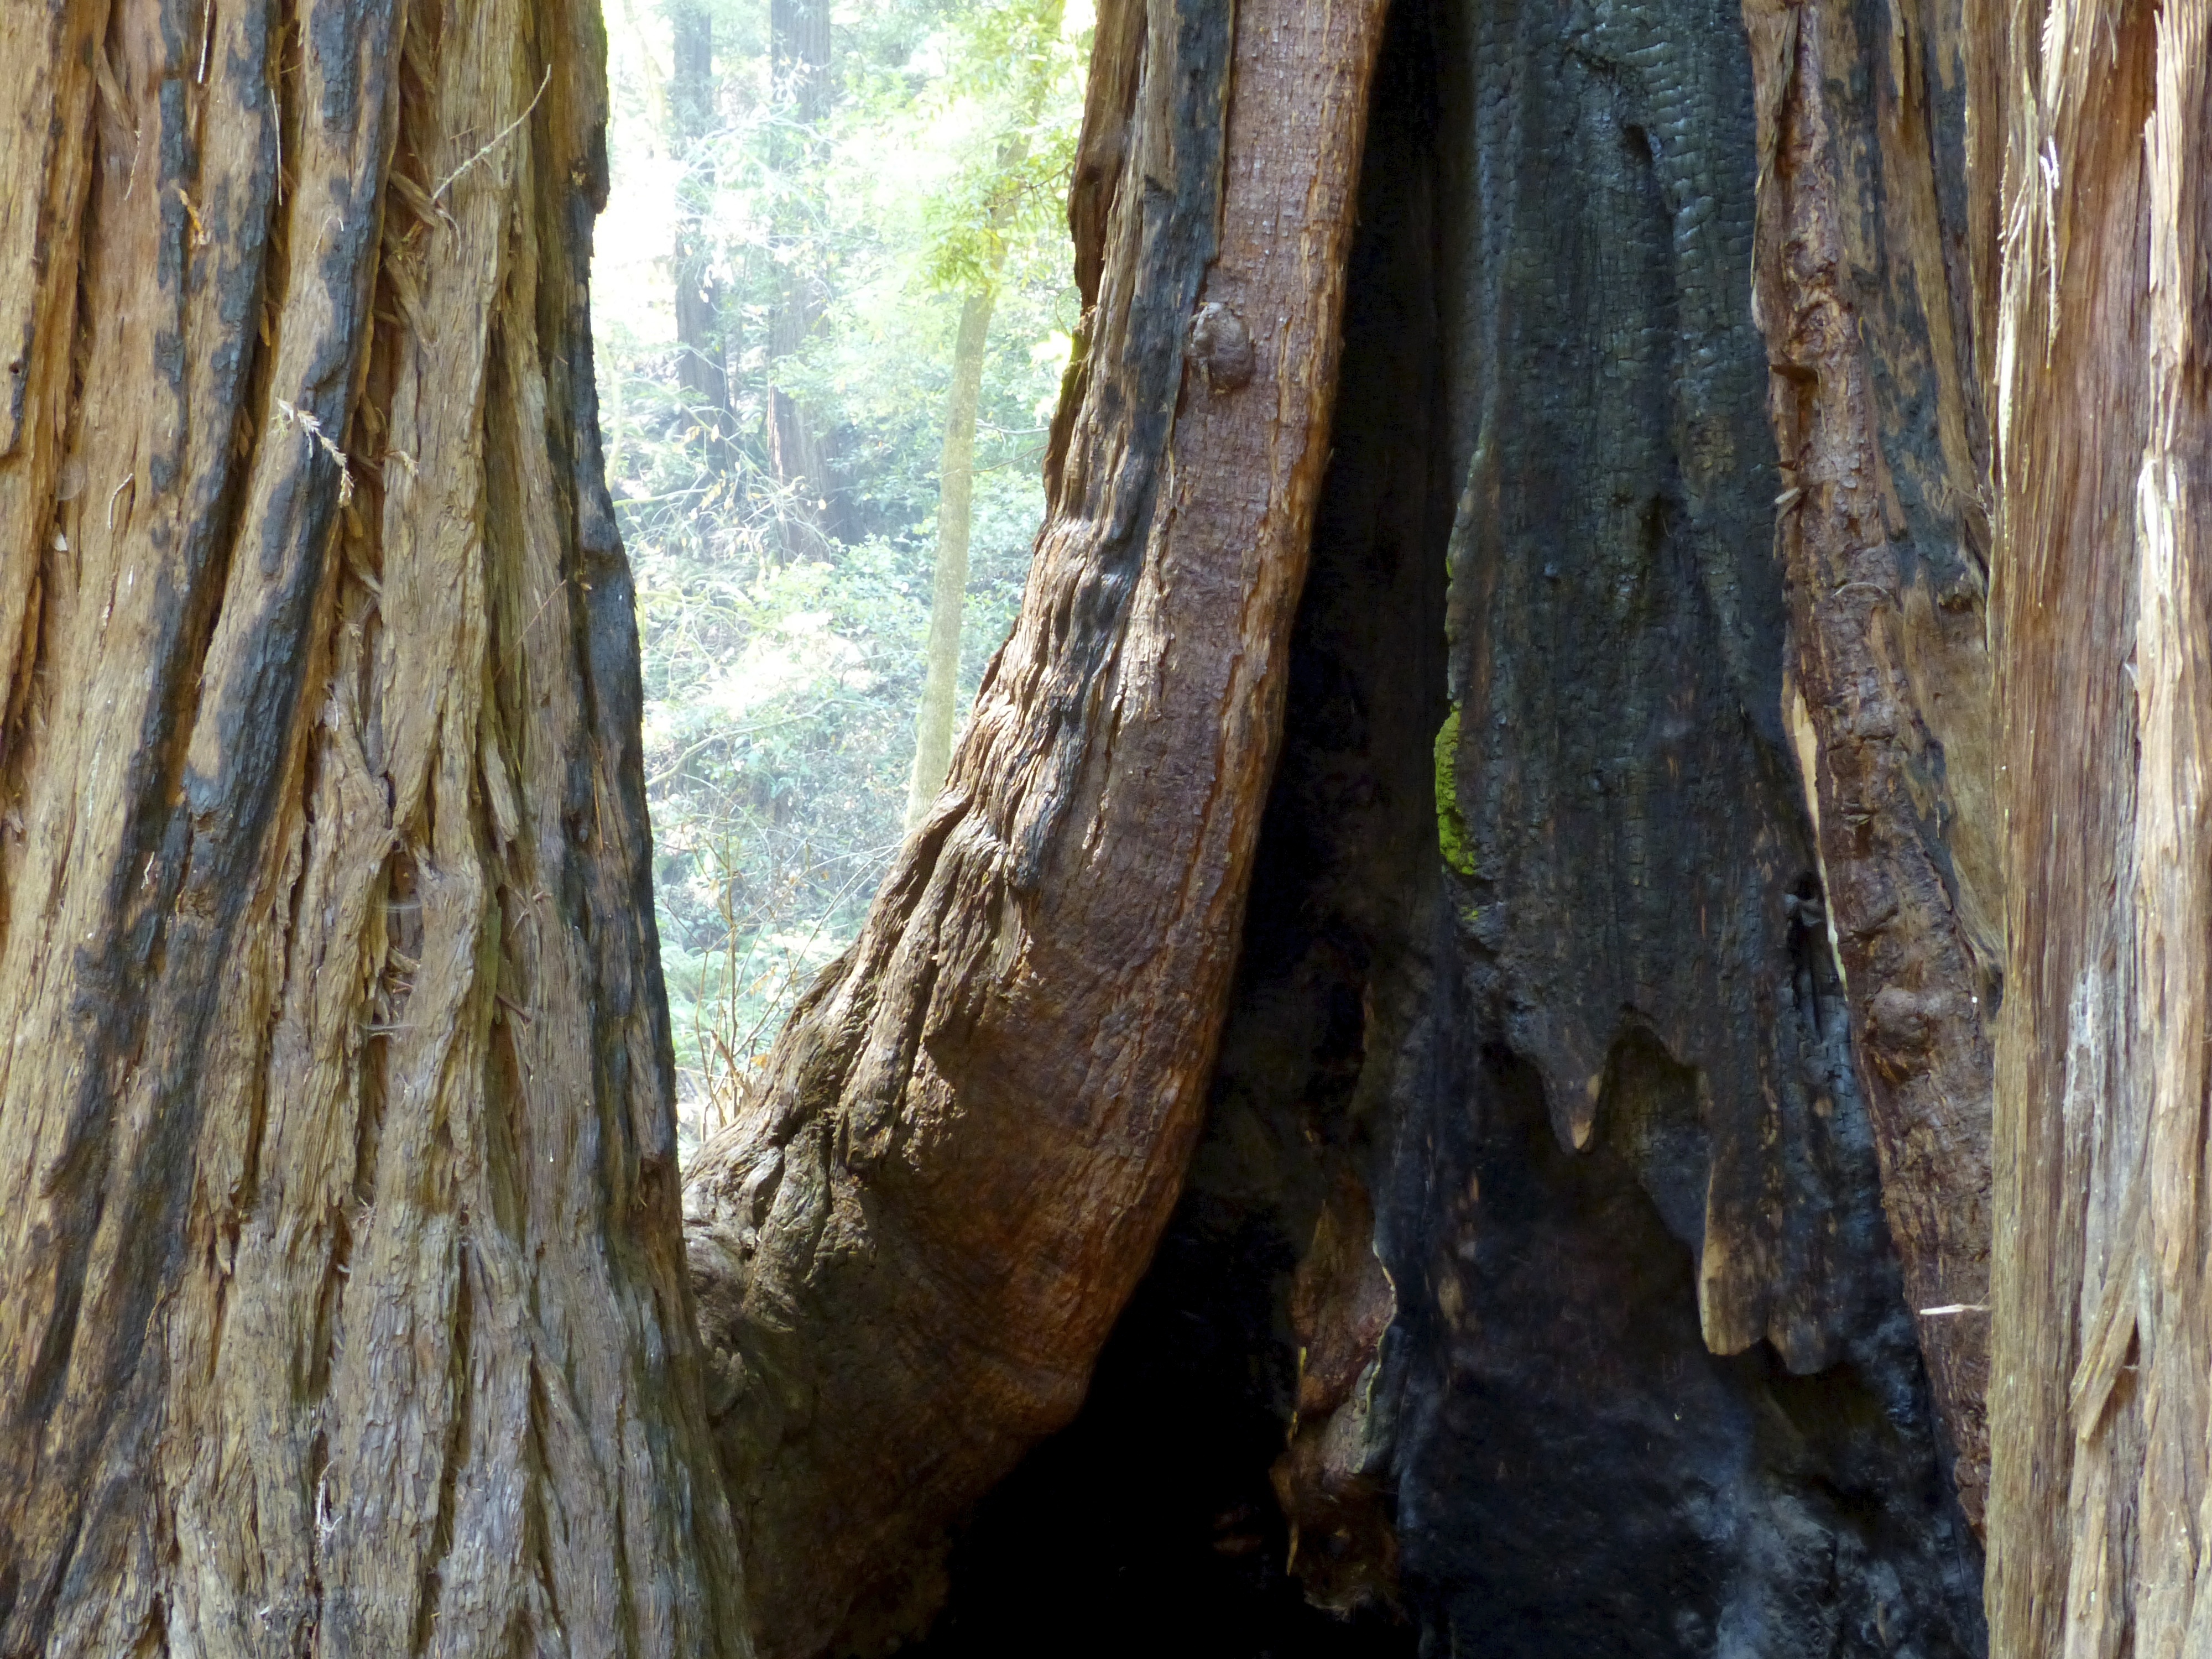
tree, nature, forest, branch, plant, wood, leaf, trunk, travel, formation, green, usa, california, sanfrancisco, woodland, habitat, muirwoods, redwoods, plant stem, woody plant